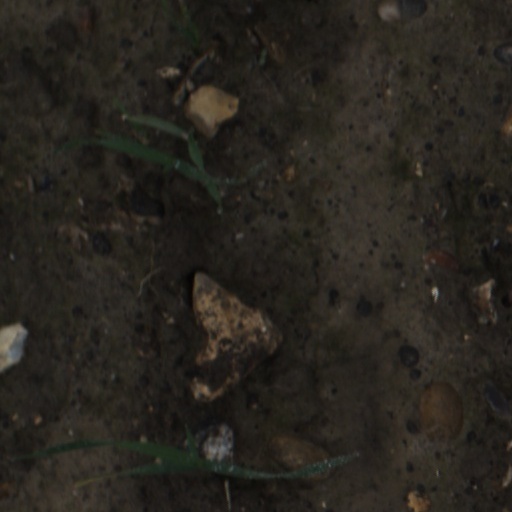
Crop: wheat